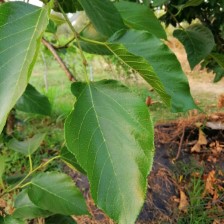
Variety: TaiwanMeacho